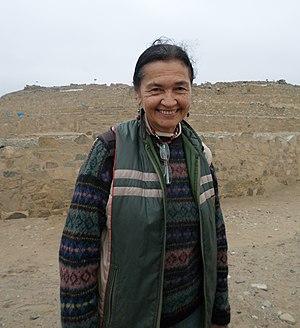
La ville sacrée de Caral-Supe ou Caral-Chupacigarro, est un site archéologique antique situé dans le désert à 23 km de la côte du Pérou, dans la vallée de Supe, région de Lima, province de Barranca, à 140 km au nord-nord-ouest de Lima, est le vestige de la plus ancienne cité d'Amérique connue à ce jour.